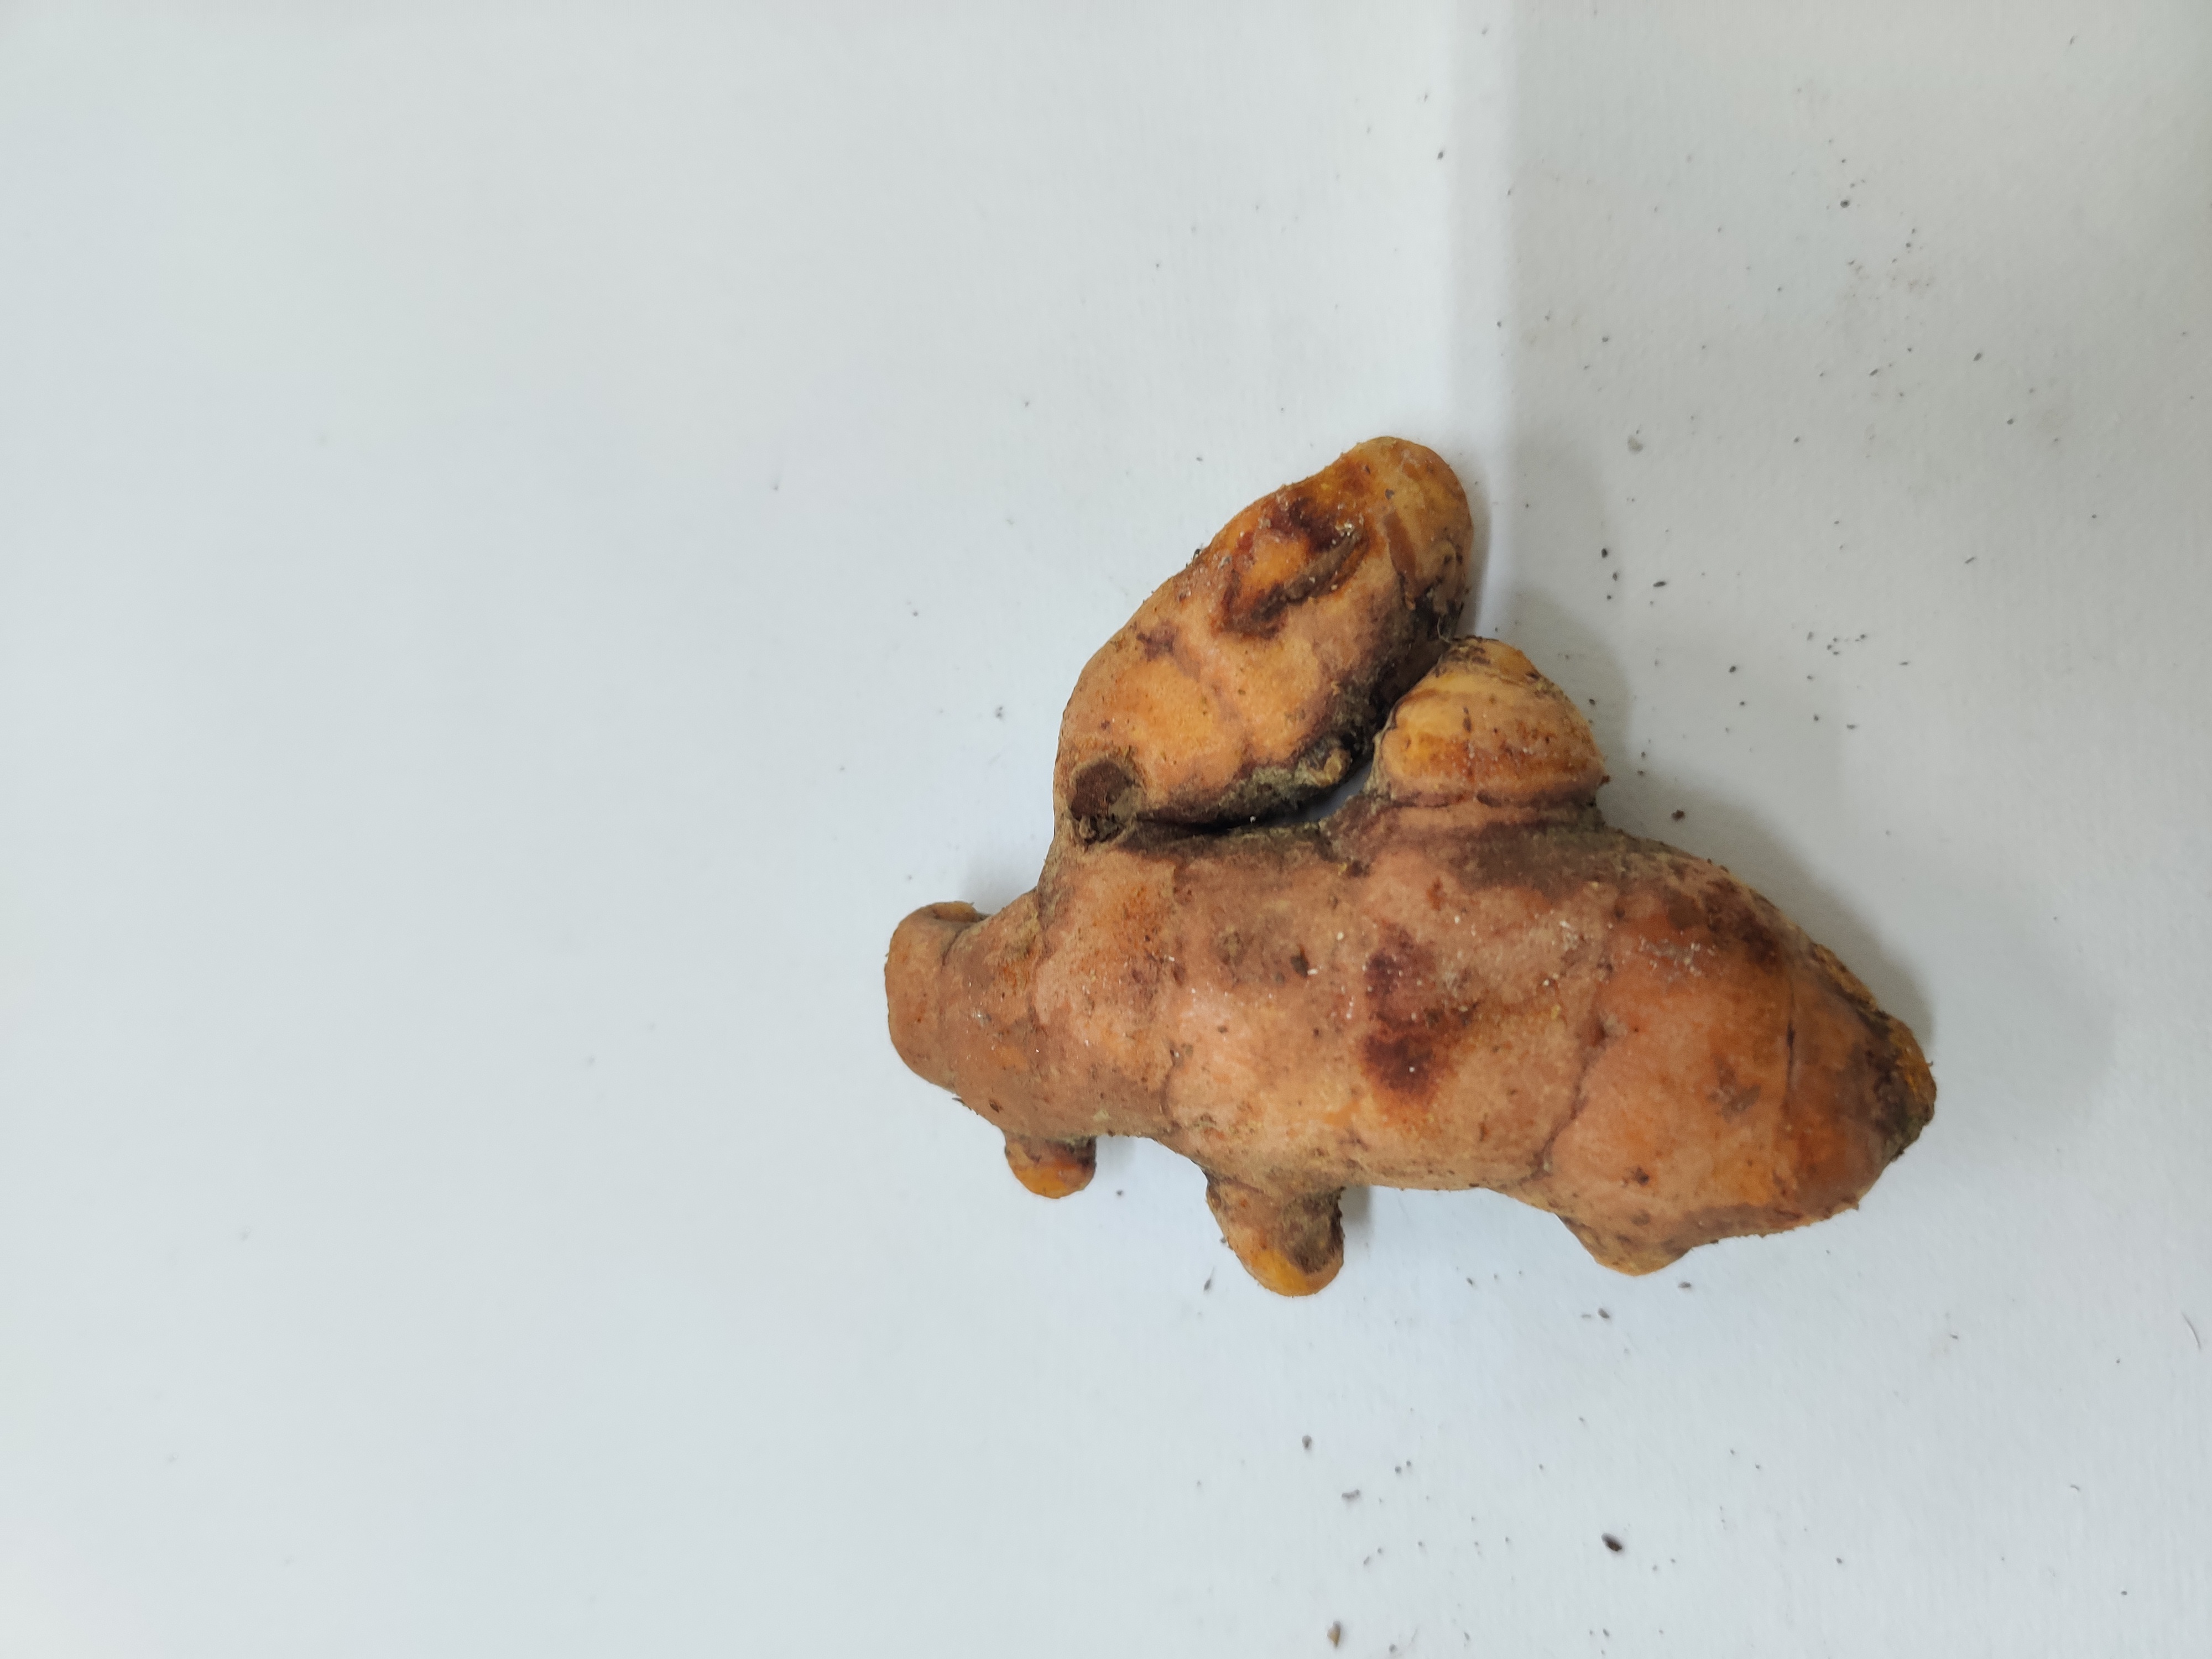
Crop: Turmeric
Condition: Fresh